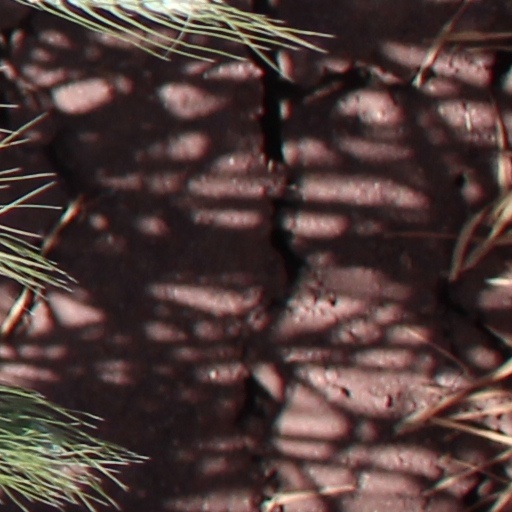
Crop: wheat